Flag of Colombia

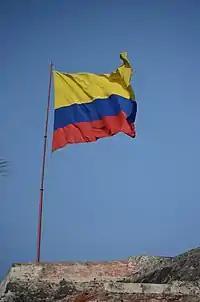
Flag of Colombia atop Castillo San Felipe de Barajas in Cartagena, Colombia.

The horizontal stripes (from top to bottom) of yellow, blue and red tricolor have a ratio of 2:1:1. The Colombian flag, the flag of Ecuador, and the flag of Venezuela are all derived from the flag of Gran Colombia. The stripes of the Colombian and Ecuadorian flags are different from most other tricolor flags because the three stripes are not equal sizes. In contrast, the flag of Venezuela is a more conventional tricolor due to its evenly sized stripes.